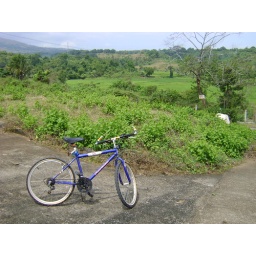
I go mountain biking everyday when it's not raining. From our home in Bernabe, i go to Duale...